Gabe Kaplan

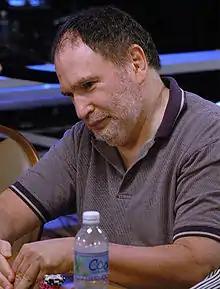
Kaplan playing poker in 2006

Gabriel Weston Kaplan (born March 31, 1945) is an American actor, comedian, and professional poker player. He played the title character in the 1970s sitcom "Welcome Back, Kotter". He later became a professional poker player and a commentator for the series "High Stakes Poker" on the Game Show Network.